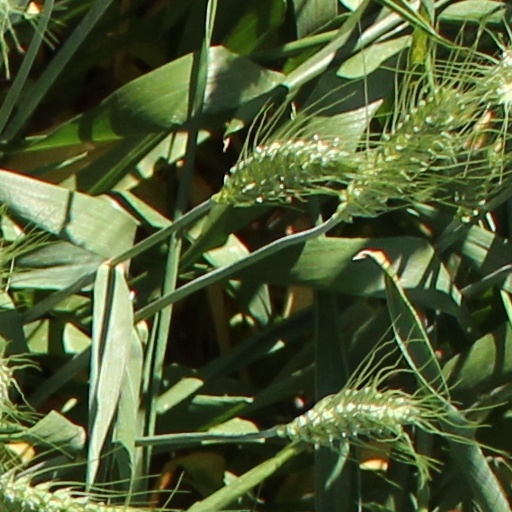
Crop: wheat